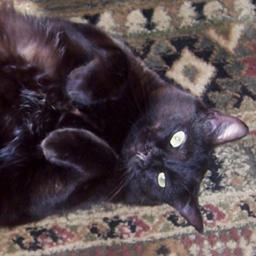
Animal: cats